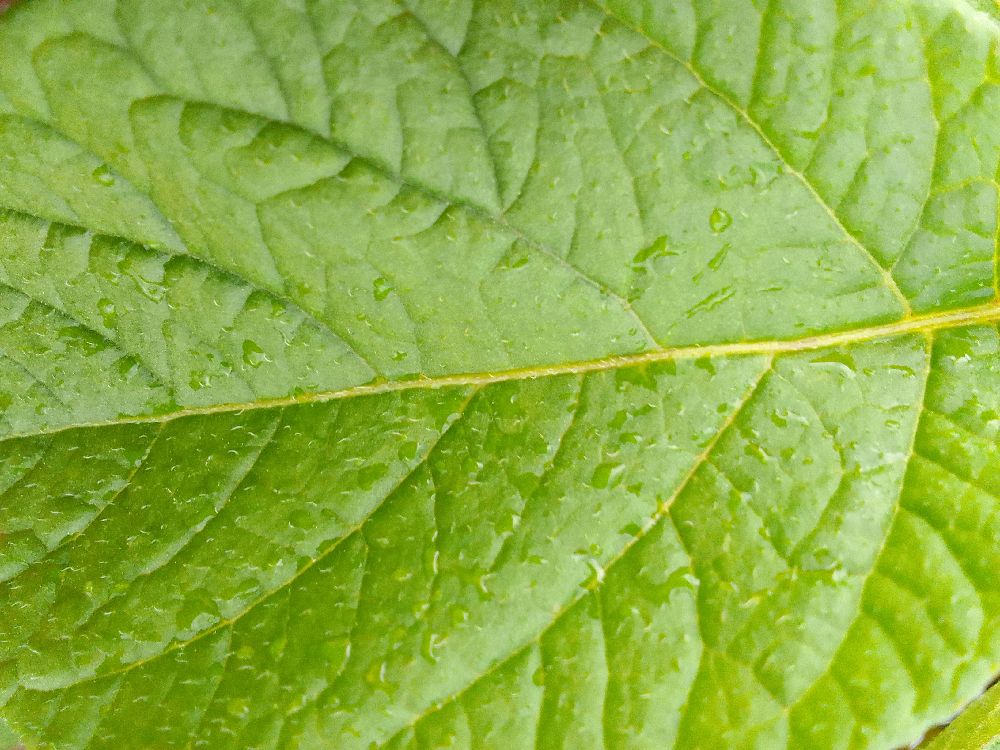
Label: Healthy